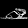
Label: Sandal